Suffolk Yeomanry

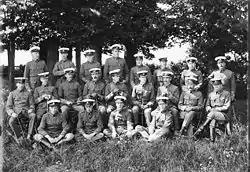
Group portrait of the Suffolk Yeomanry

Following a string of defeats during Black Week in early December 1899, the British government realised that it would need more troops than just the regular army to fight the Second Boer War. On 13 December, the decision to allow volunteer forces to serve in South Africa was made, and a Royal Warrant was issued on 24 December. This officially created the Imperial Yeomanry (IY). The force was organised as county service companies of approximately 115 men signed up for one year, and volunteers from the Yeomanry and civilians (usually middle and upper class) quickly filled the new force, which was equipped to operate as mounted infantry. The Loyal Suffolk Hussars raised the 43rd and 44th (Suffolk) companies. A company of the Loyal Suffolk Hussars first left Southampton on 31 January 1900, bound for Cape Town. These two companies, which landed in South Africa on 23 February and 28 March respectively, served in 12th Battalion, IY. In addition, Capt (now Lt-Col) Colvin of the Essex Troop commanded the 20th (Rough Riders) Battalion IY, which was raised on 17 March 1900 in the City of London and landed in South Africa on 3 May.